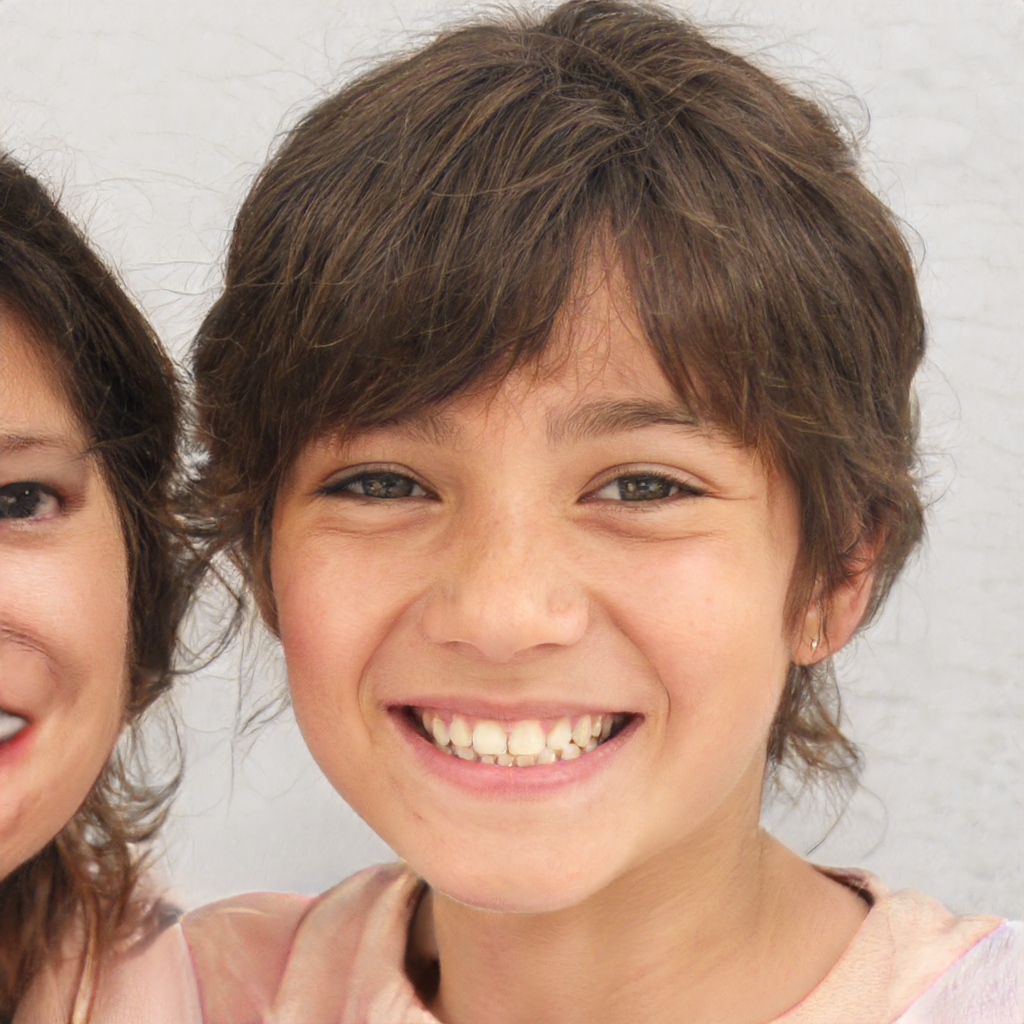
Label: Colored